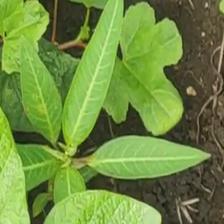
Weed species: Moti_dudhi(Euphorbia_geneculata_L)